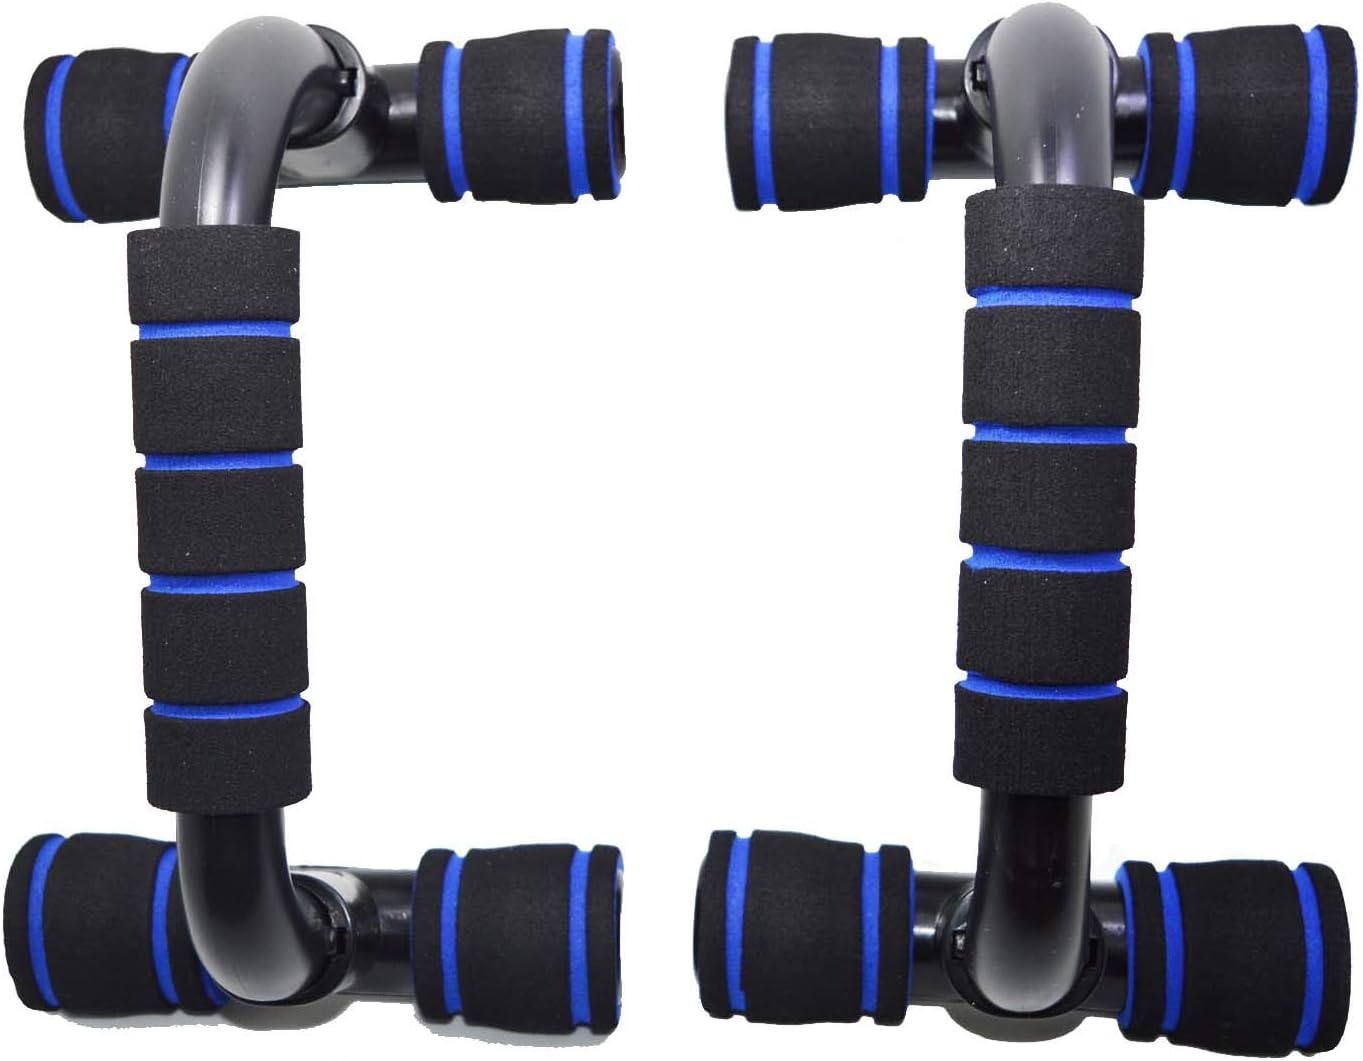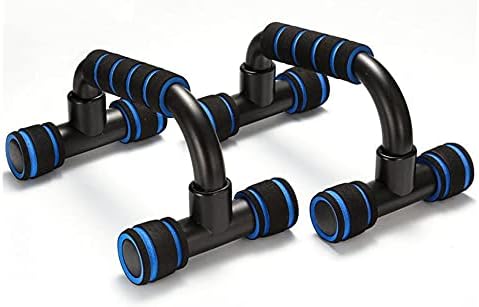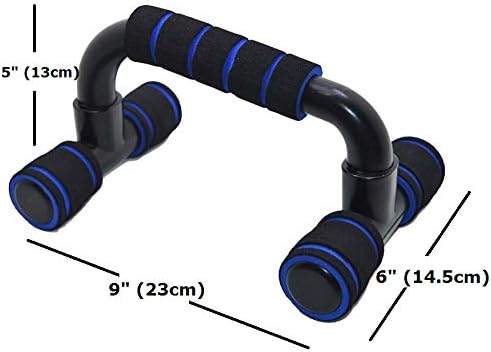
Piedrunner Push Up Stands 1 Pair, Push Up Exercise Handles 2PCS One Pair, Sports Equipment Pushup Stands
Category: Sports & Outdoors
This is a pair of pushup stands made of solid plastics and tubes. The size of each stand is 9x9x5 inch (23x14.5x13cm). The assembly and installation are easy to complete. The surface of handle is covered with soft sponge, making the grip firm. This is a perfect item for indoor, outdoor, office and various location sports exercises.
Features: One Pair of push up stands made of solid plastics. | Size of each stand 9x6x5 inch (23x14.5x13cm). | Surface covered with color sponge. | Easily assemble and minimum installation. | Perfect item for indoor outdoor office exercises.